Diplodactylus conspicillatus

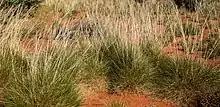

The variable fat-tailed gecko is nocturnal (active during the night) and like most lizards is ectothermic, absorbing warmth and energy from the sun during the day, so it can then hunt and digest its food at night. As a nocturnal species, the variable fat-tailed gecko seeks out warm places to shelter in during the day such as rocks, fallen trees and abandoned burrows of spiders and other lizards. Shelter-seeking behaviour is observed in many desert dwelling species to provide protection from diurnal (active during the day) predators and prevent body temperatures from exceeding the preferred body temperature (PBT).